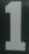
Number: 1